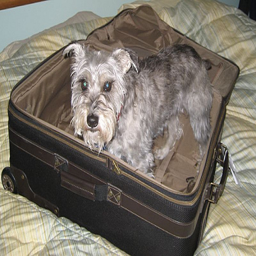
A small dog is standing inside a suit case.
a small dog is standing in a suitcase
A small terrier stands in the open suitcase ready to go.
The small dog is laying in the open suitcase.
The small dog stands inside of a suitcase on a bed.